Centum Prata

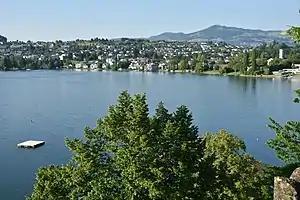
Area of the former "vicus": Kempraten and the bay of Kempraten on Zürichsee lakeshore towards Rapperswil as seen from Rapperswil Castle

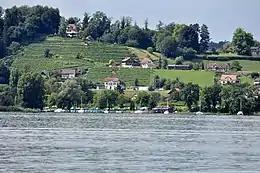
The site of the prehistoric settlement Seegubel as seen from the Zürichsee-Schifffahrtsgesellschaft (ZSG) motorship "Helvetia"

Centum Prata is the name of a Roman "vicus" on the eastern shore of Lake Zurich, whose remains are located in Kempraten (to which the vicus lends its name) in the municipality Rapperswil-Jona, canton of St. Gallen, Switzerland. Centum Prata is the most important archaeological site from the Gallo-Roman era in the canton of St. Gallen.